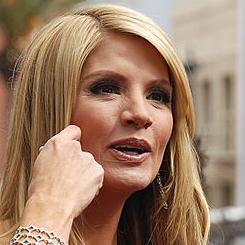
Age: 36